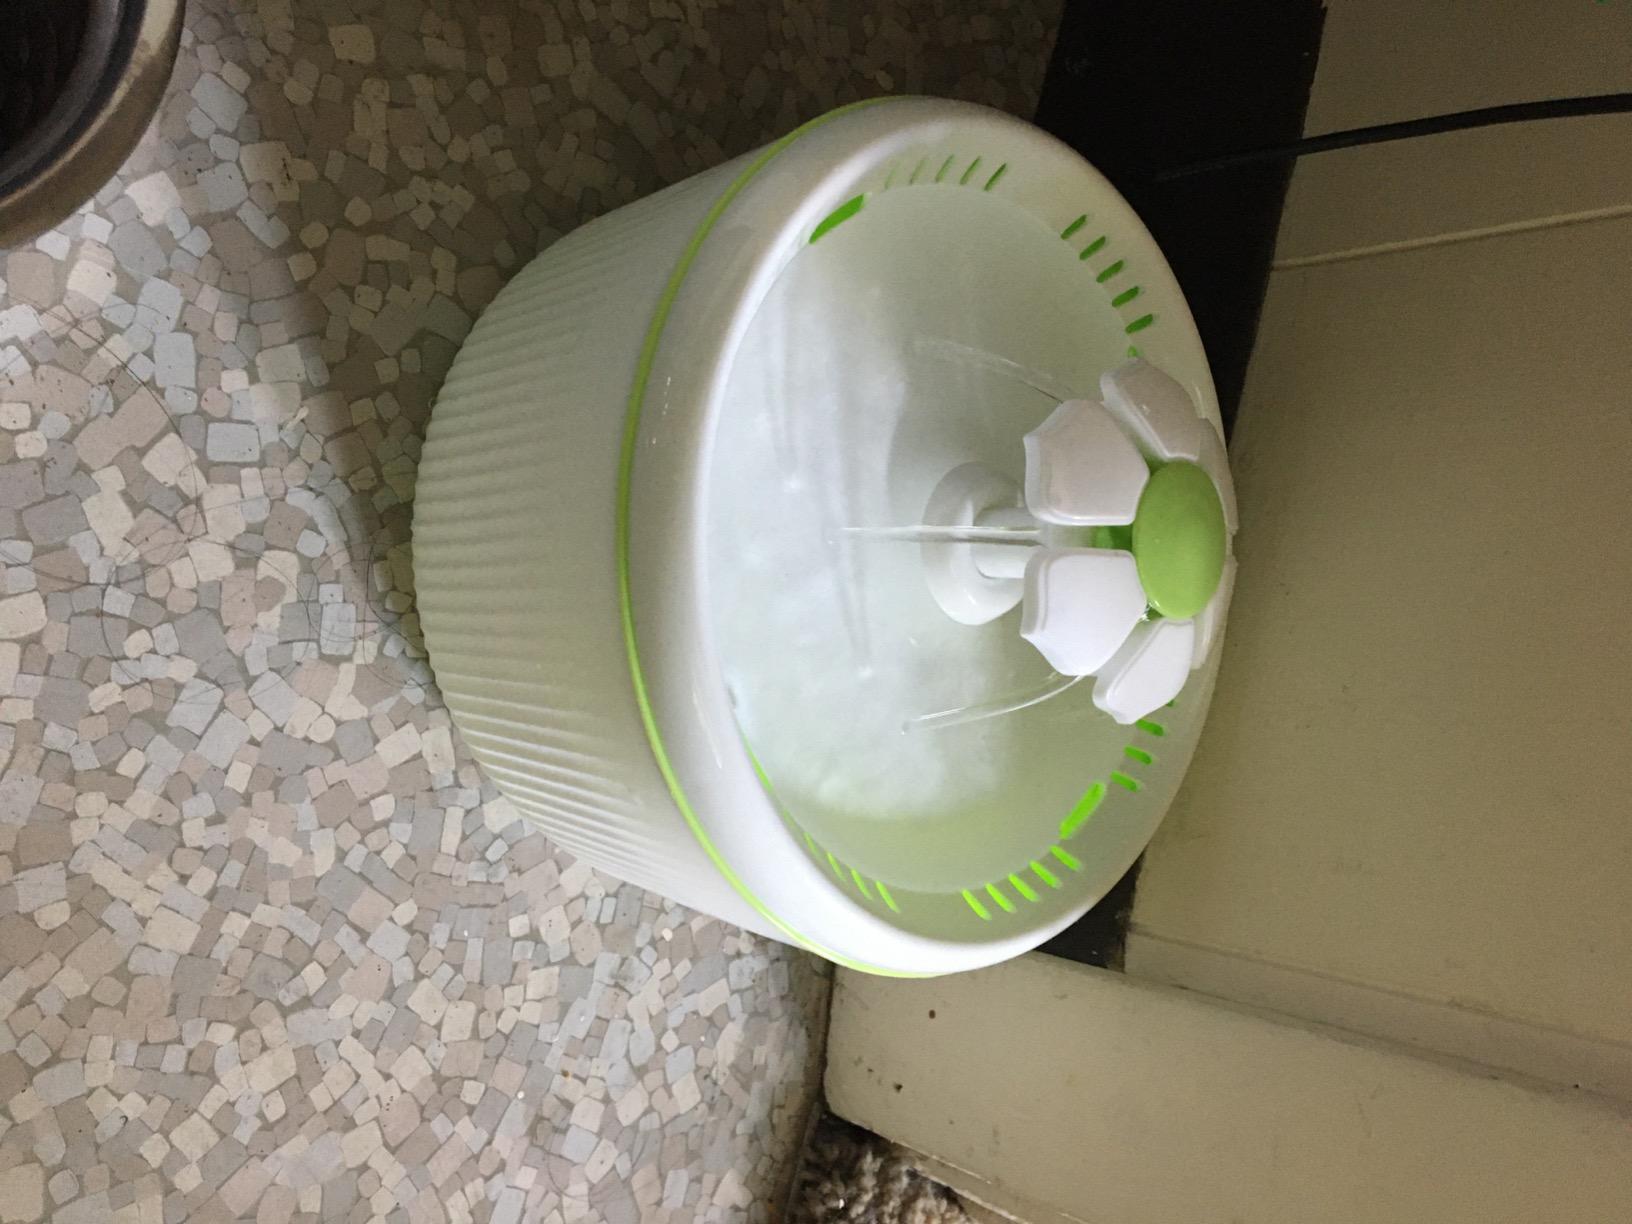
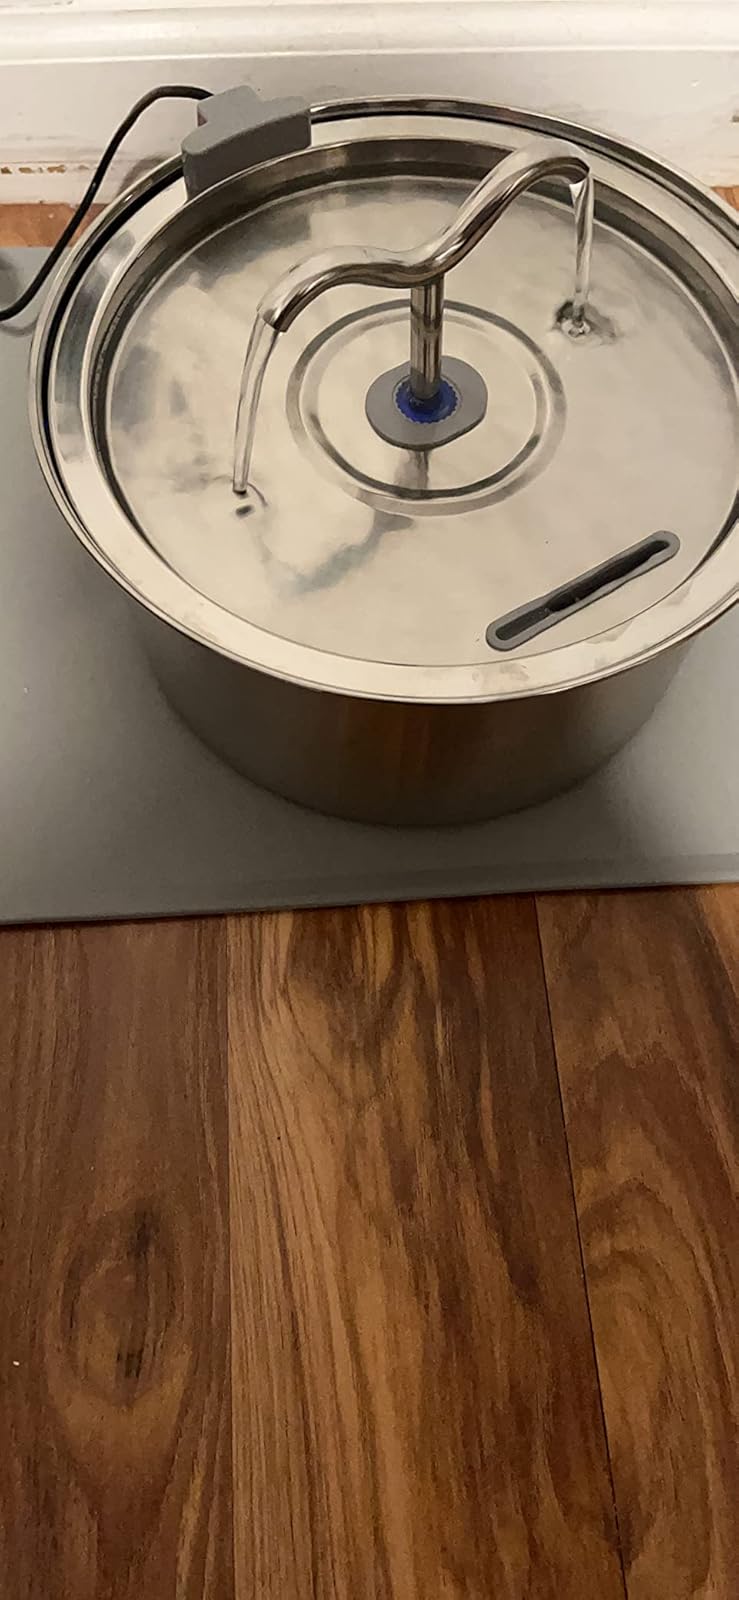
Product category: items_bowl
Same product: no